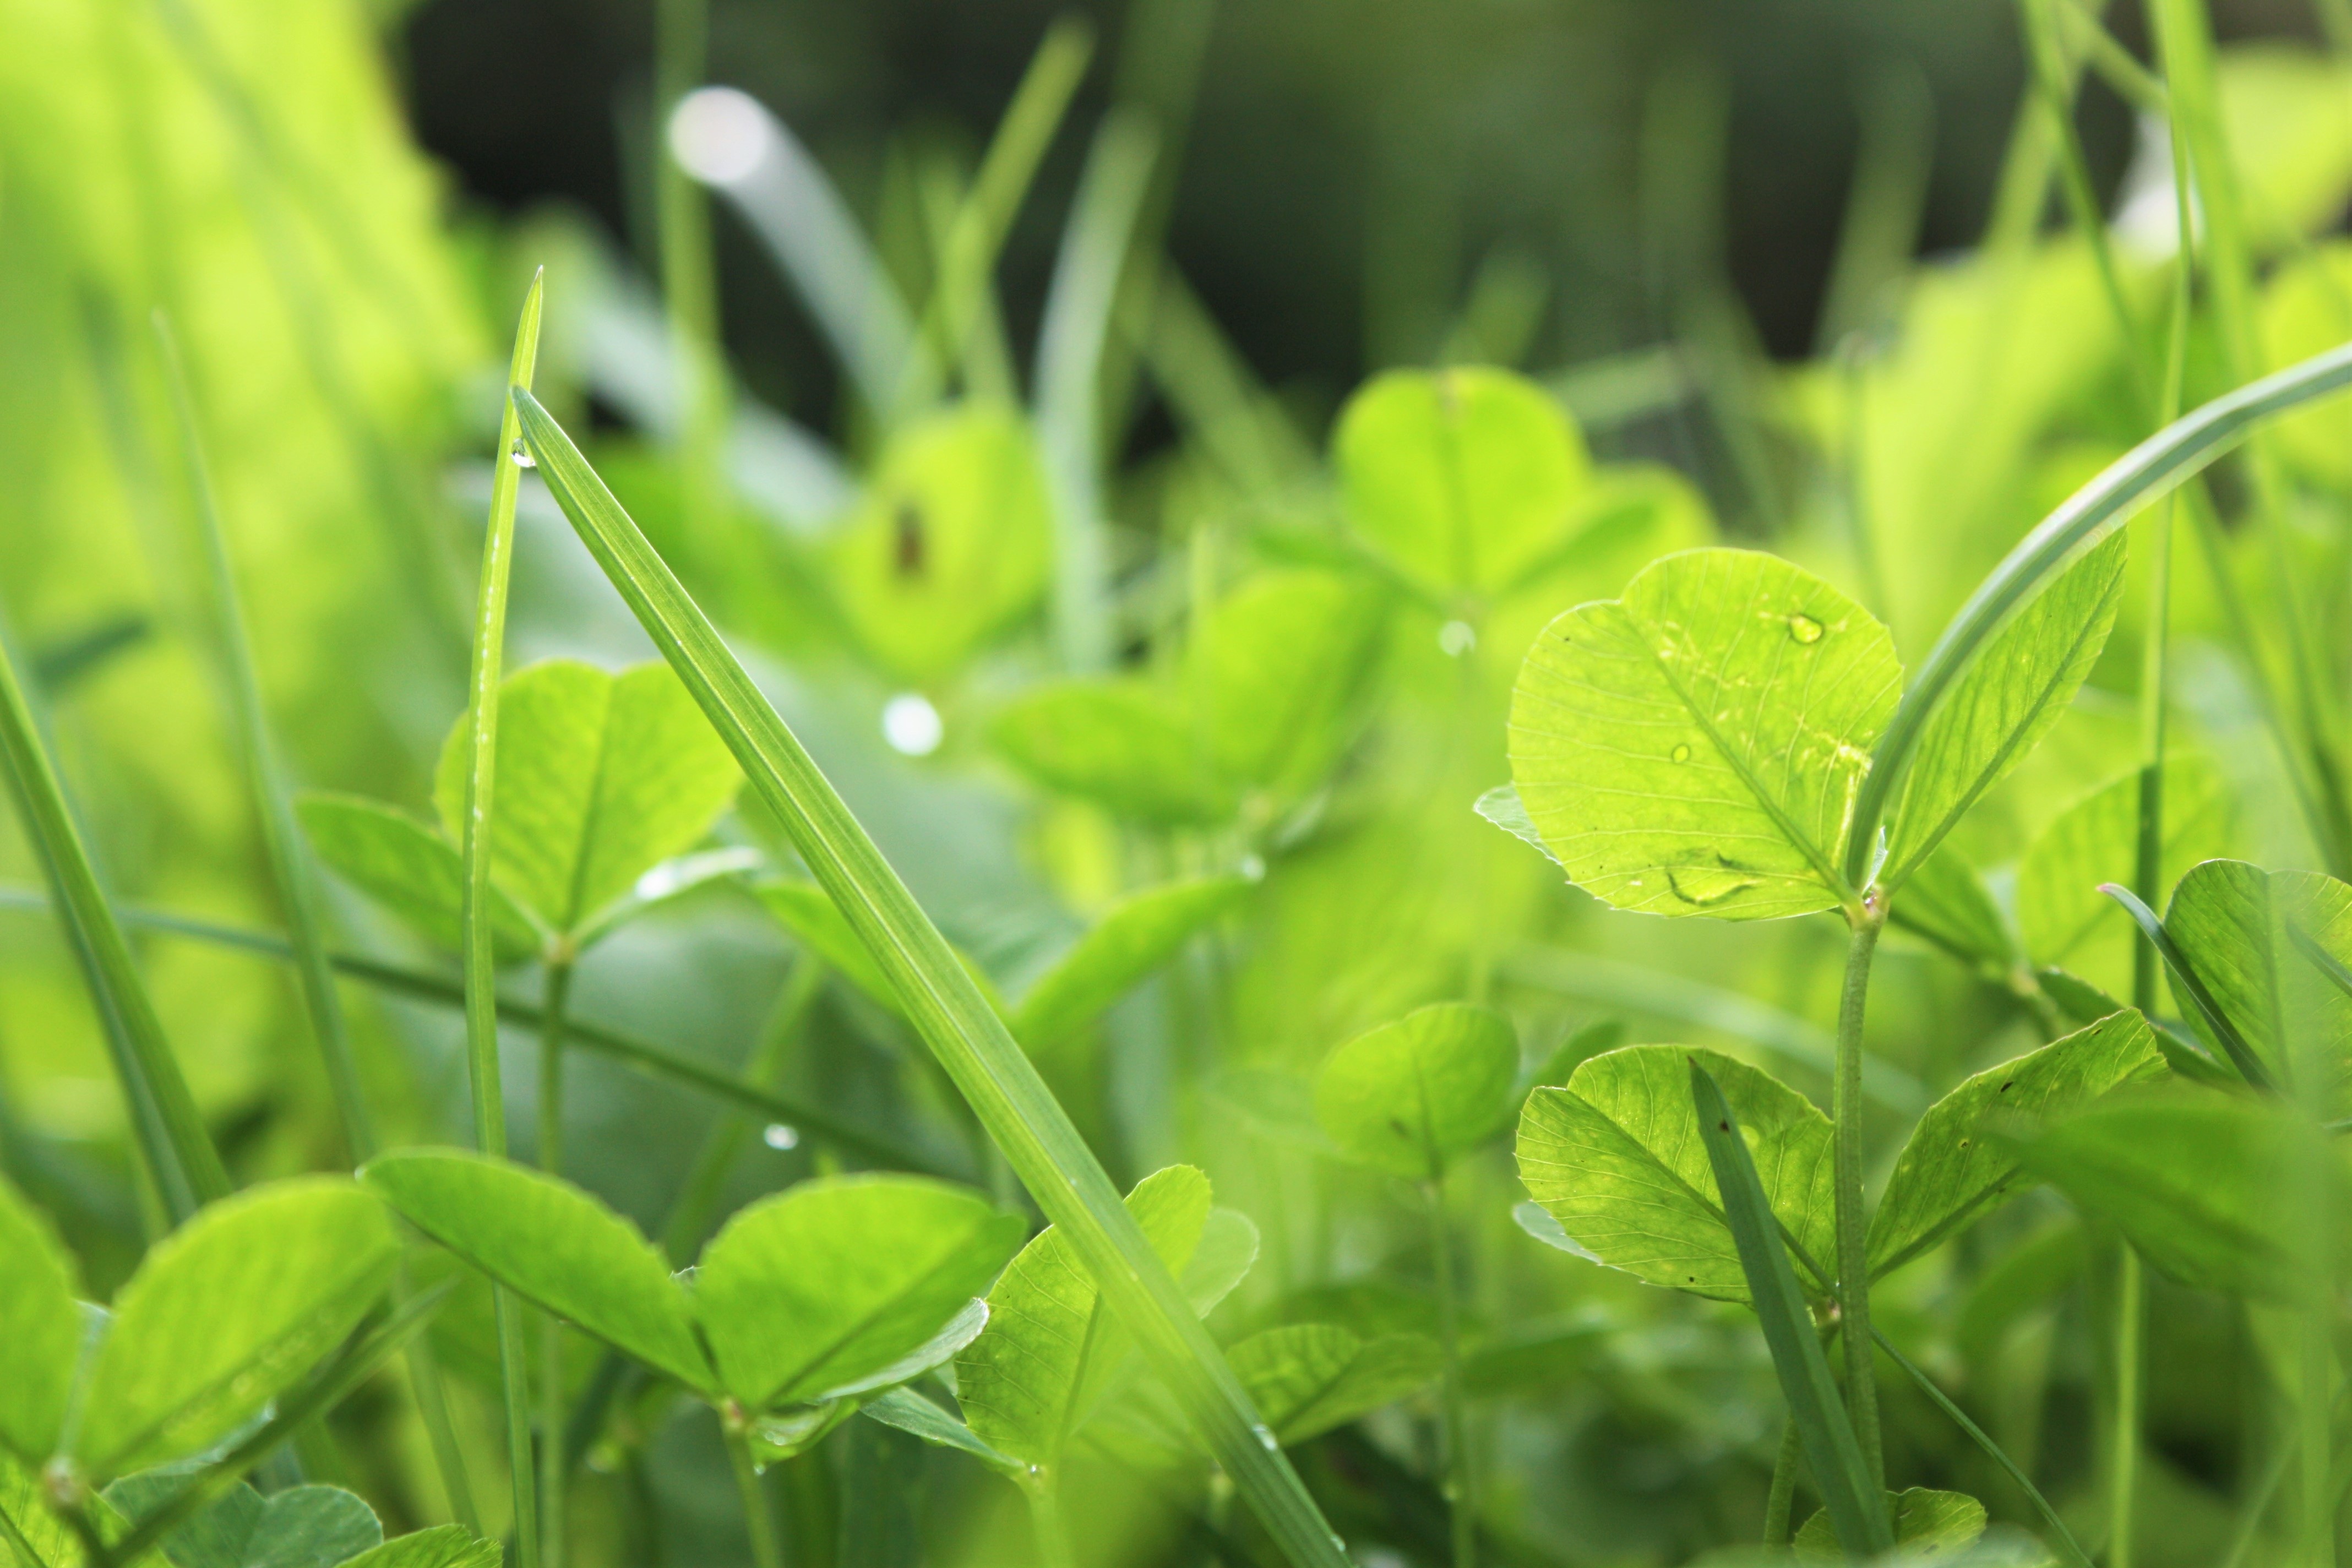
grass, plant, lawn, meadow, leaf, flower, food, green, herb, produce, vegetable, crop, clover, macro photography, flowering plant, annual plant, grass family, land plant